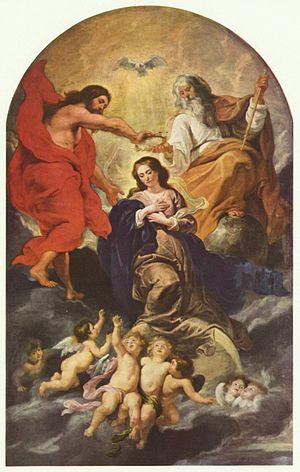
Reine du ciel est un titre donné à Marie, mère de Jésus, par les chrétiens principalement de l'Église catholique et l'Église orthodoxe, dans une certaine mesure, par l'anglicanisme et certaines Églises évangéliques luthériennes telles que l'Église de Suède. Le titre est une conséquence du premier concile d'Éphèse au Vᵉ siècle, dans lequel Marie fut proclamée Theotokos, titre traduit en latin par Mater Dei, en français Mère de Dieu.